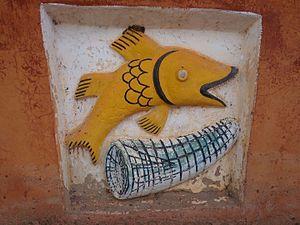
Palais royaux d'Abomey Español: Palacios reales de Abomey 日本語: アボメイの王宮群 中文: 阿波美皇宫